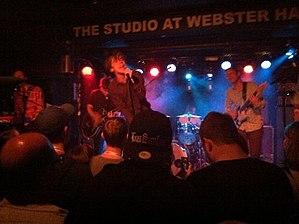
Cage the Elephant est un groupe de rock américain, originaire de Bowling Green. Formé en 2006, le groupe se délocalise à Londres, en Angleterre en 2008 avant la sortie de leur premier album. Le groupe comprend actuellement le chanteur Matthew Shultz, les guitaristes Brad Shultz et Nick Bockrath, le claviériste Matthan Minster, le bassiste Daniel Tichenor, et le batteur Jared Champion. Lincoln Parish était guitariste solo de la formation en 2006 jusqu'en décembre 2013. Le premier album du groupe, Cage the Elephant, est publié en 2008.